2-8-2

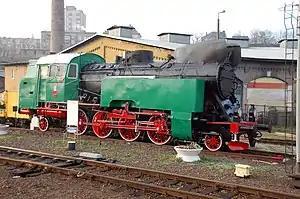
Preserved TKt48 on display at Szczecin

According to Iowa State University professor Jonathan Smith, the Mikado was the most popular wheel arrangement of freight-purpose tender locomotives on the Manila Railroad. 67 units of the wheel class were delivered between 1927 and 1951, distributed into 4 classes.